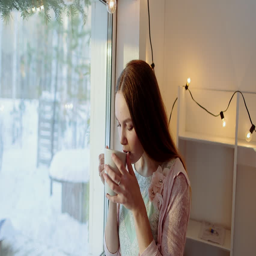
drinking morning coffee or tea and looking out the window .